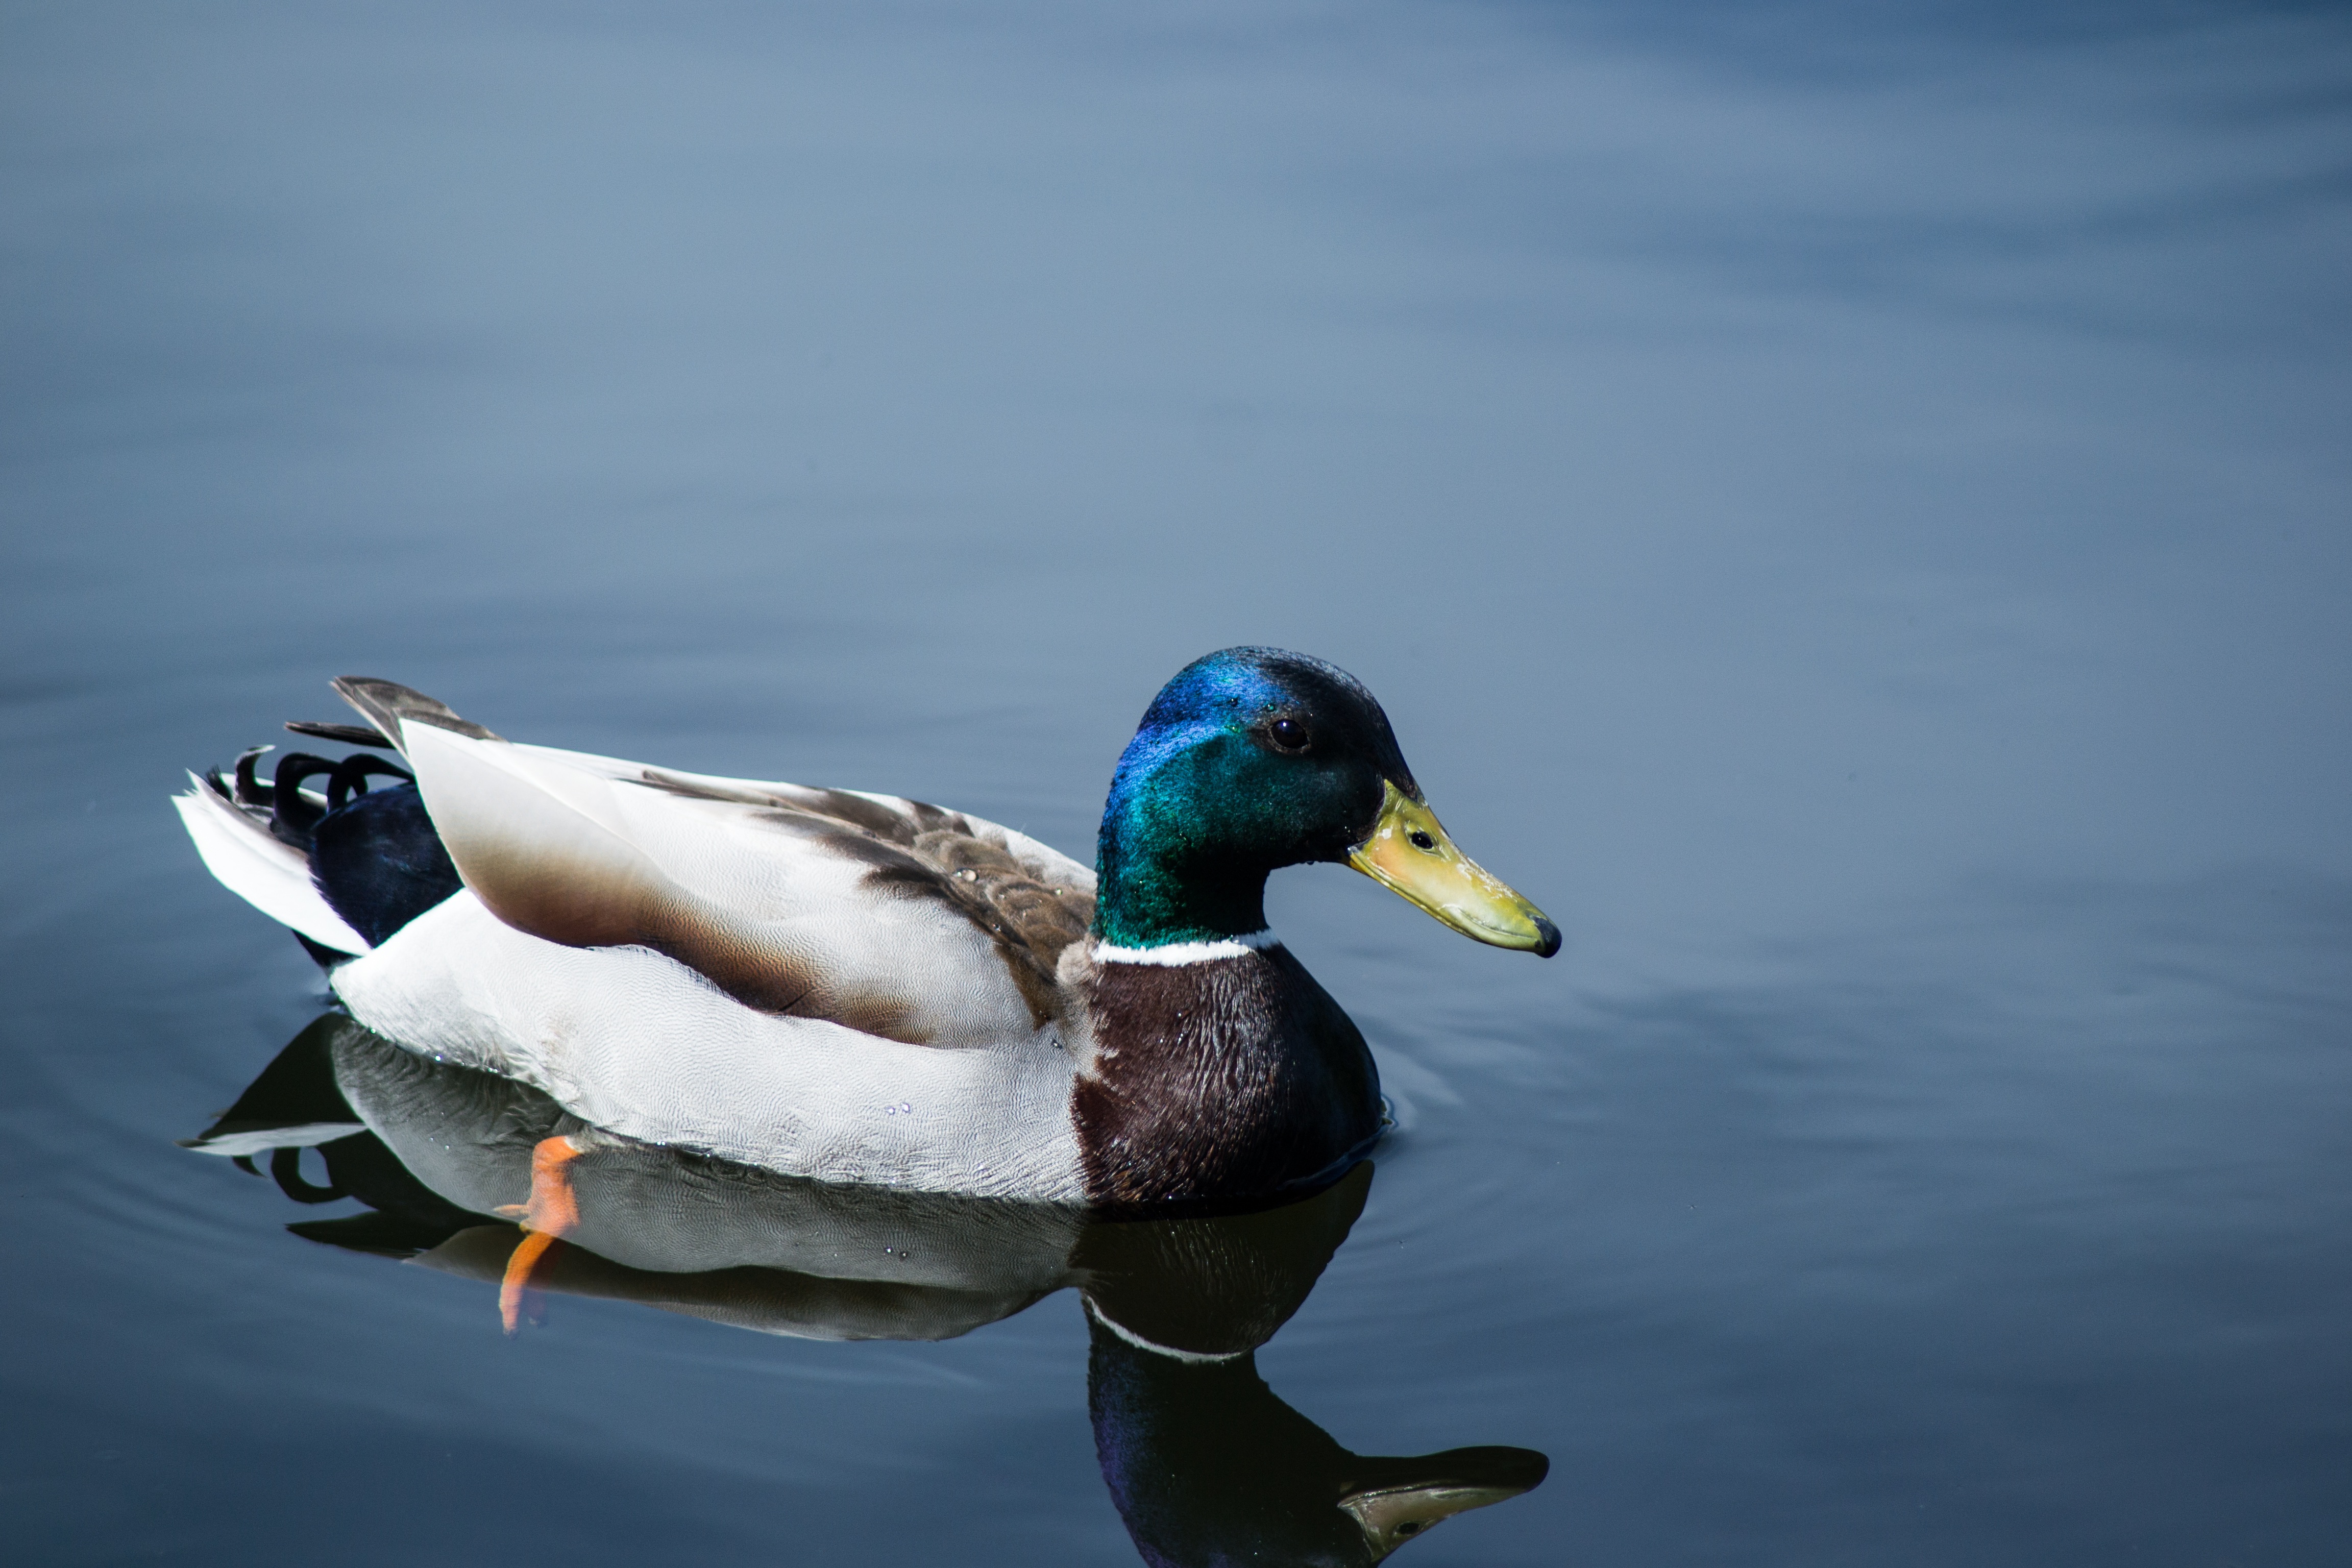
water, bird, wing, beak, feather, fauna, duck, vertebrate, waterfowl, water bird, mallard, canard, ducks geese and swans